Walmer Martinez

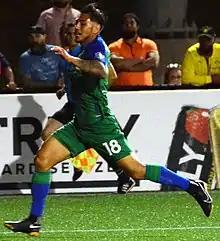
Martinez with Hartford Athletic in 2021

Walmer Osmar Gómez Martínez (born 17 August 1998) is a professional footballer who currently plays for USL League One side AV Alta FC. Born in the United States, he plays for the El Salvador national team.